Wake Forest University

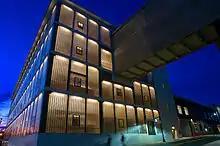
Innovation Quarter

Adjacent to the Wake Forest campus, Reynolda Village is home to stores, restaurants, services and offices. Now owned and operated by Wake Forest University, the buildings were originally part of the estate of the R. J. Reynolds family. These buildings were modeled after an English Village.